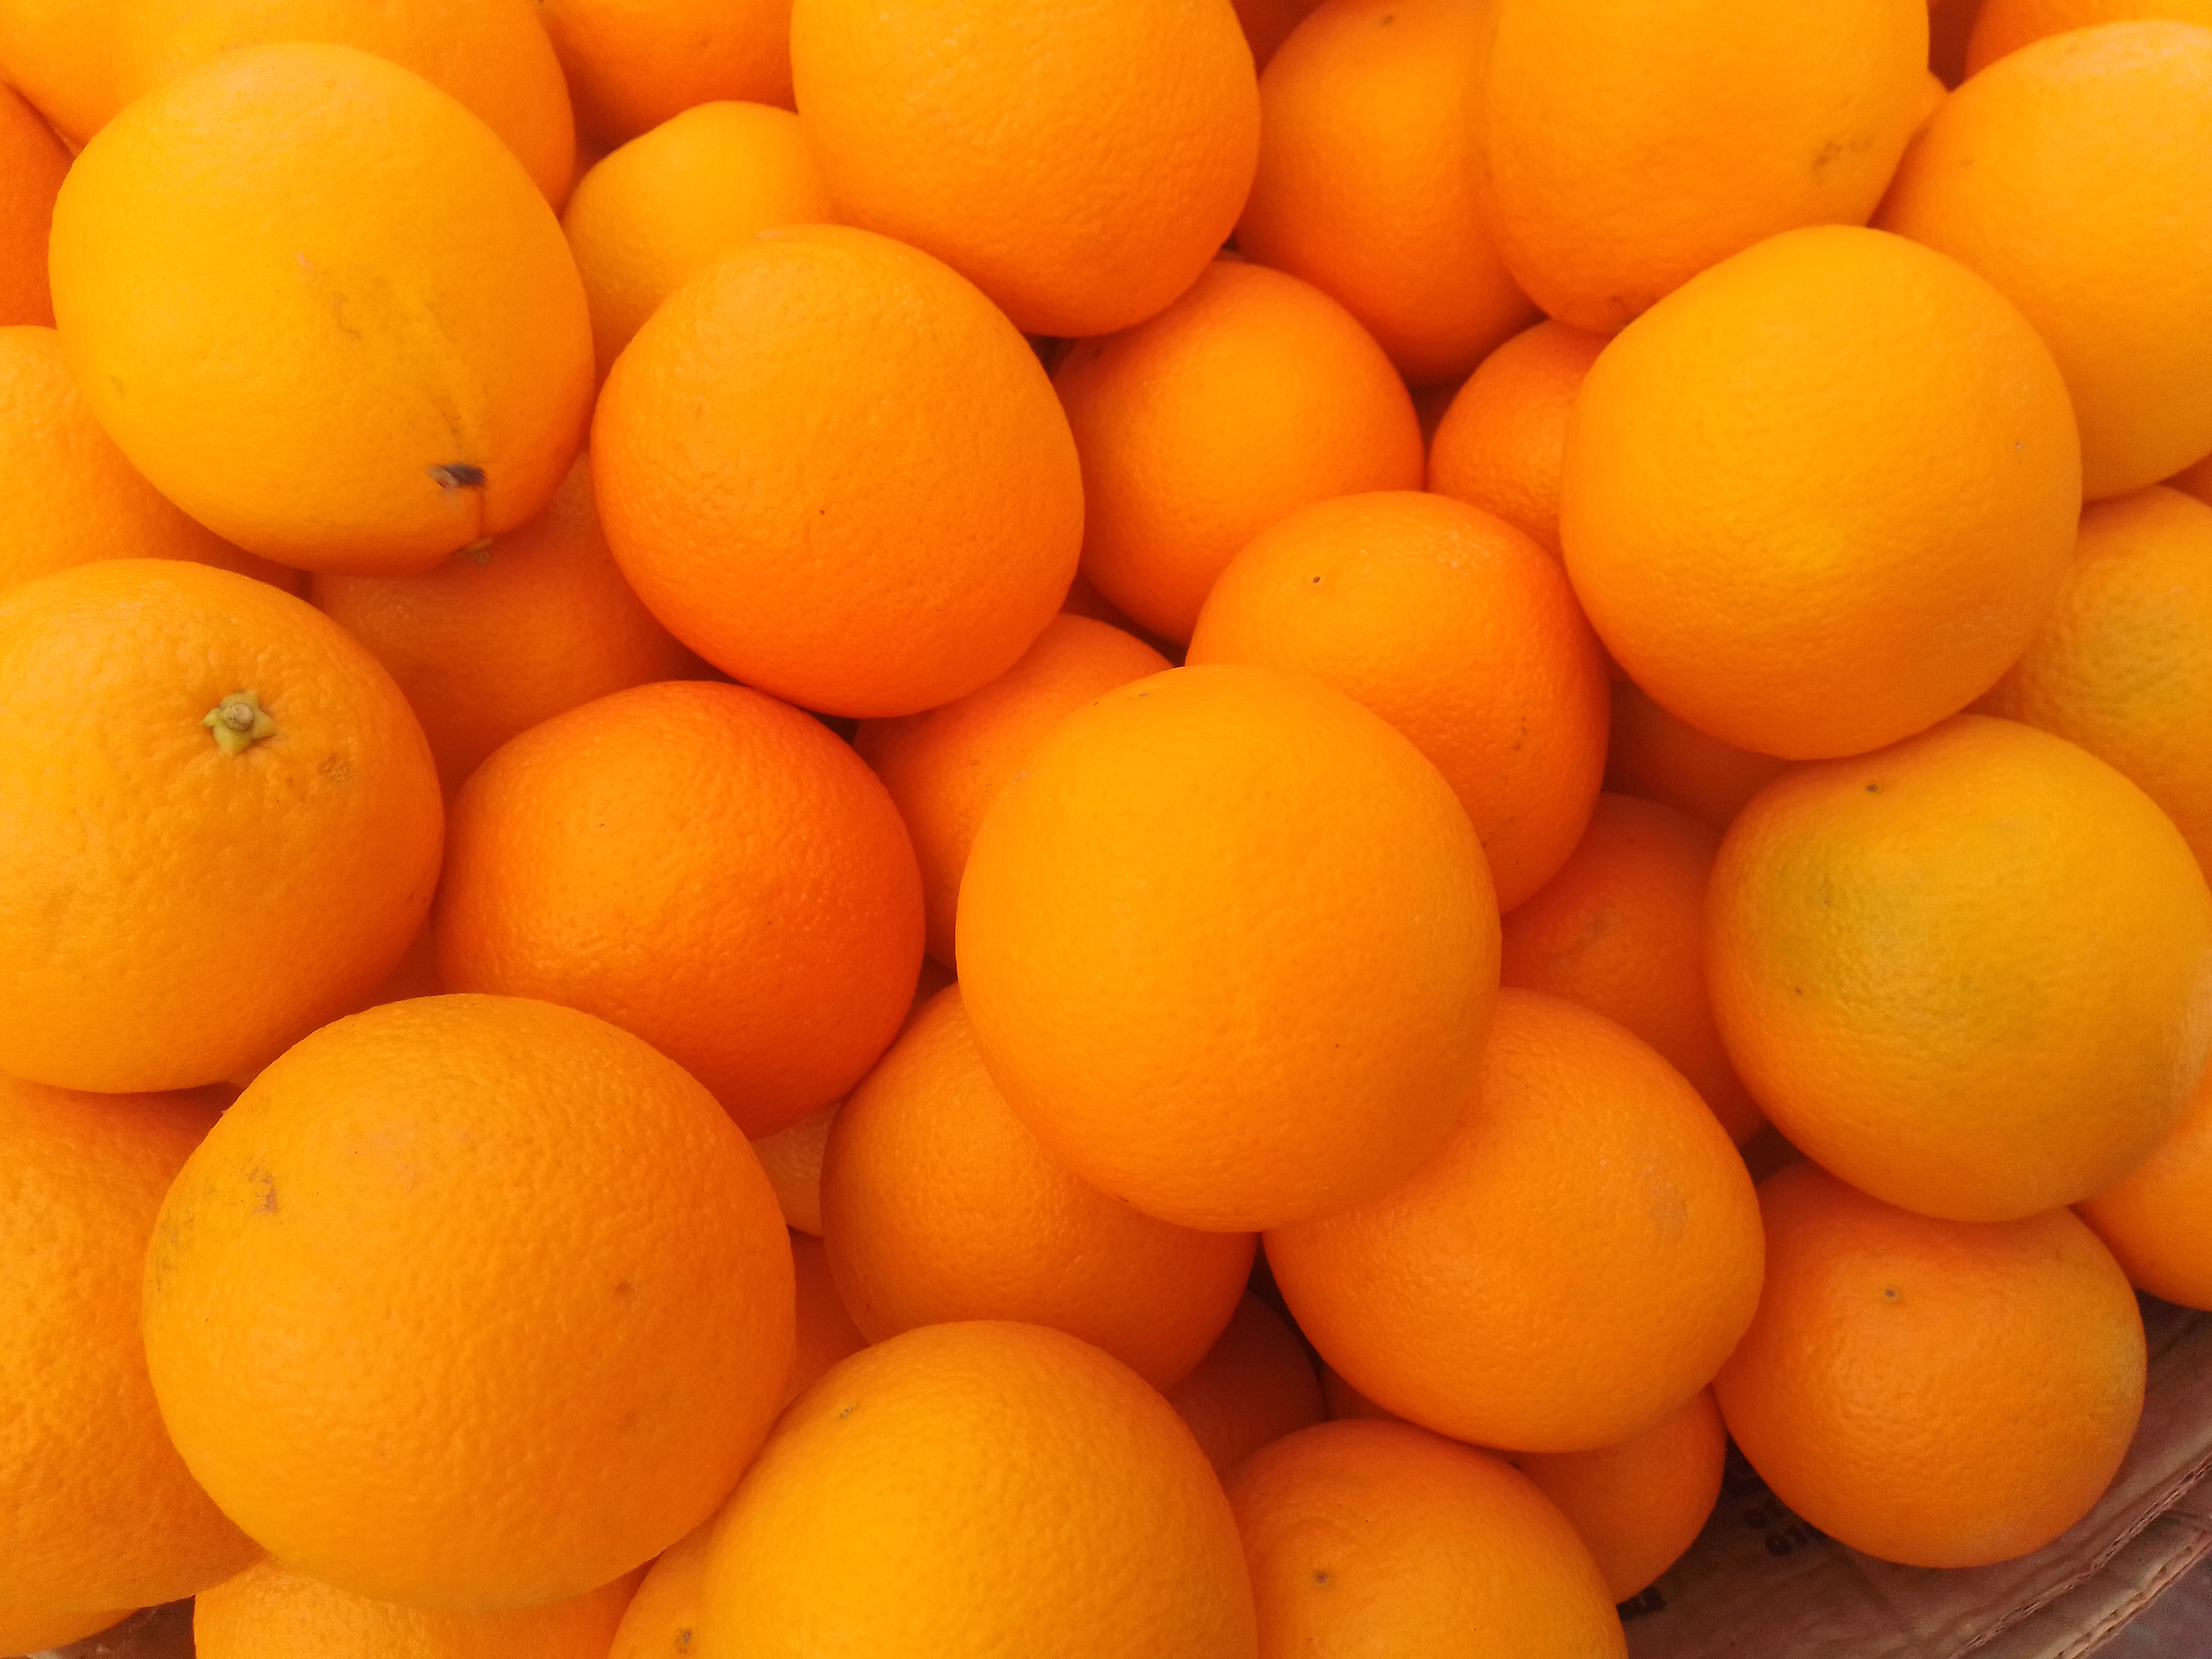
Fruit: orange
Condition: fresh